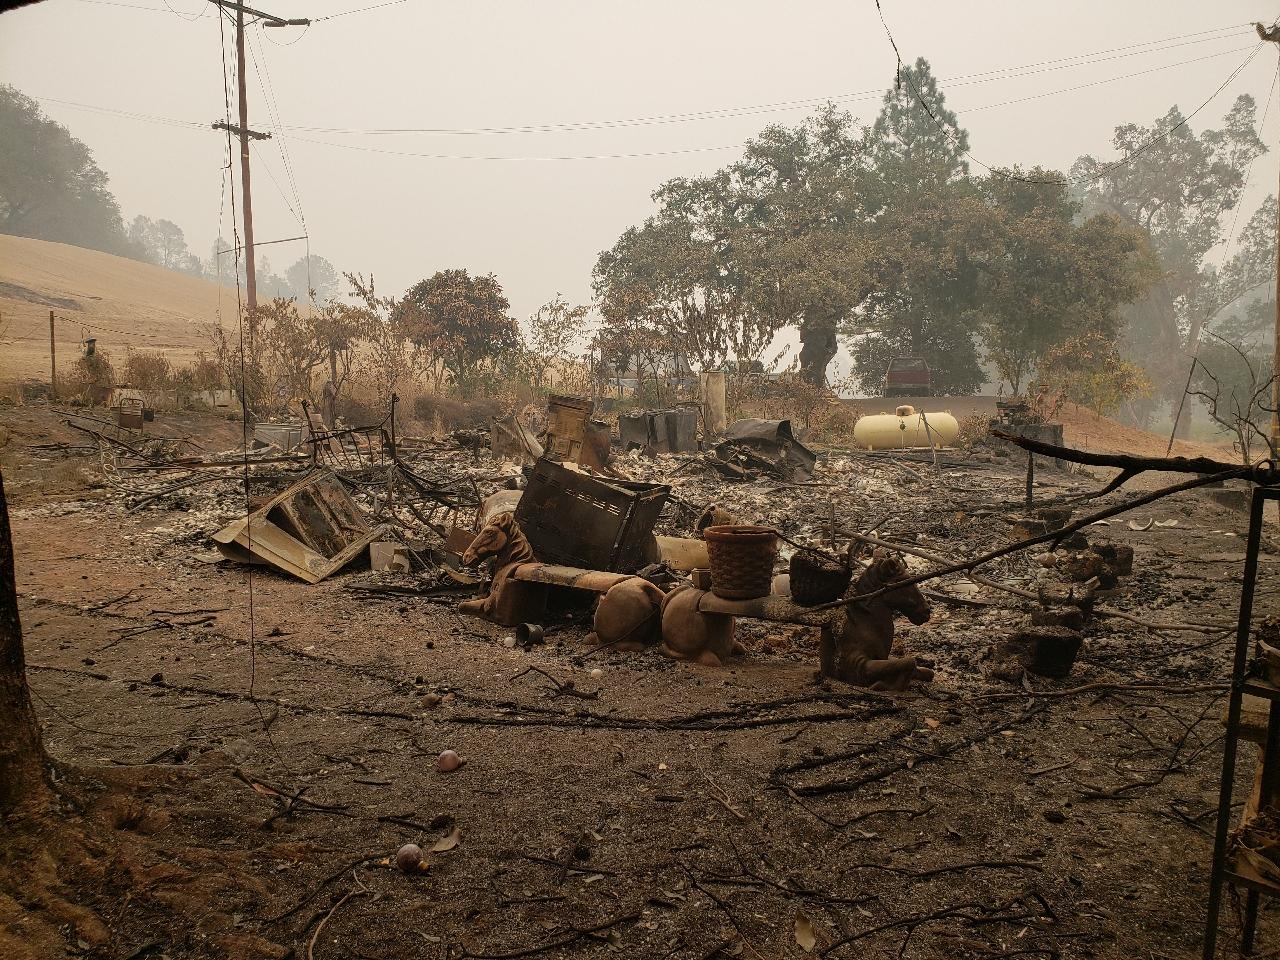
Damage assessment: destroyed